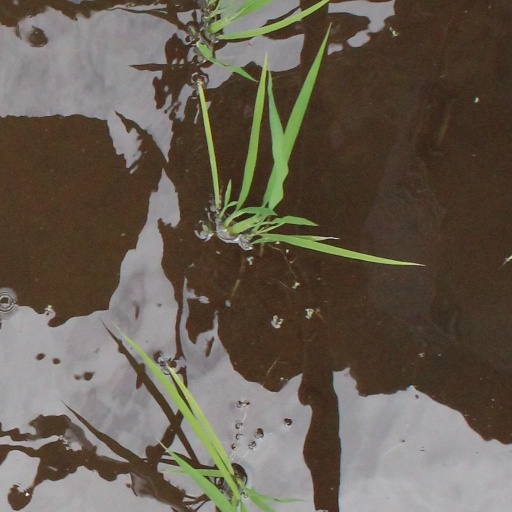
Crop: rice